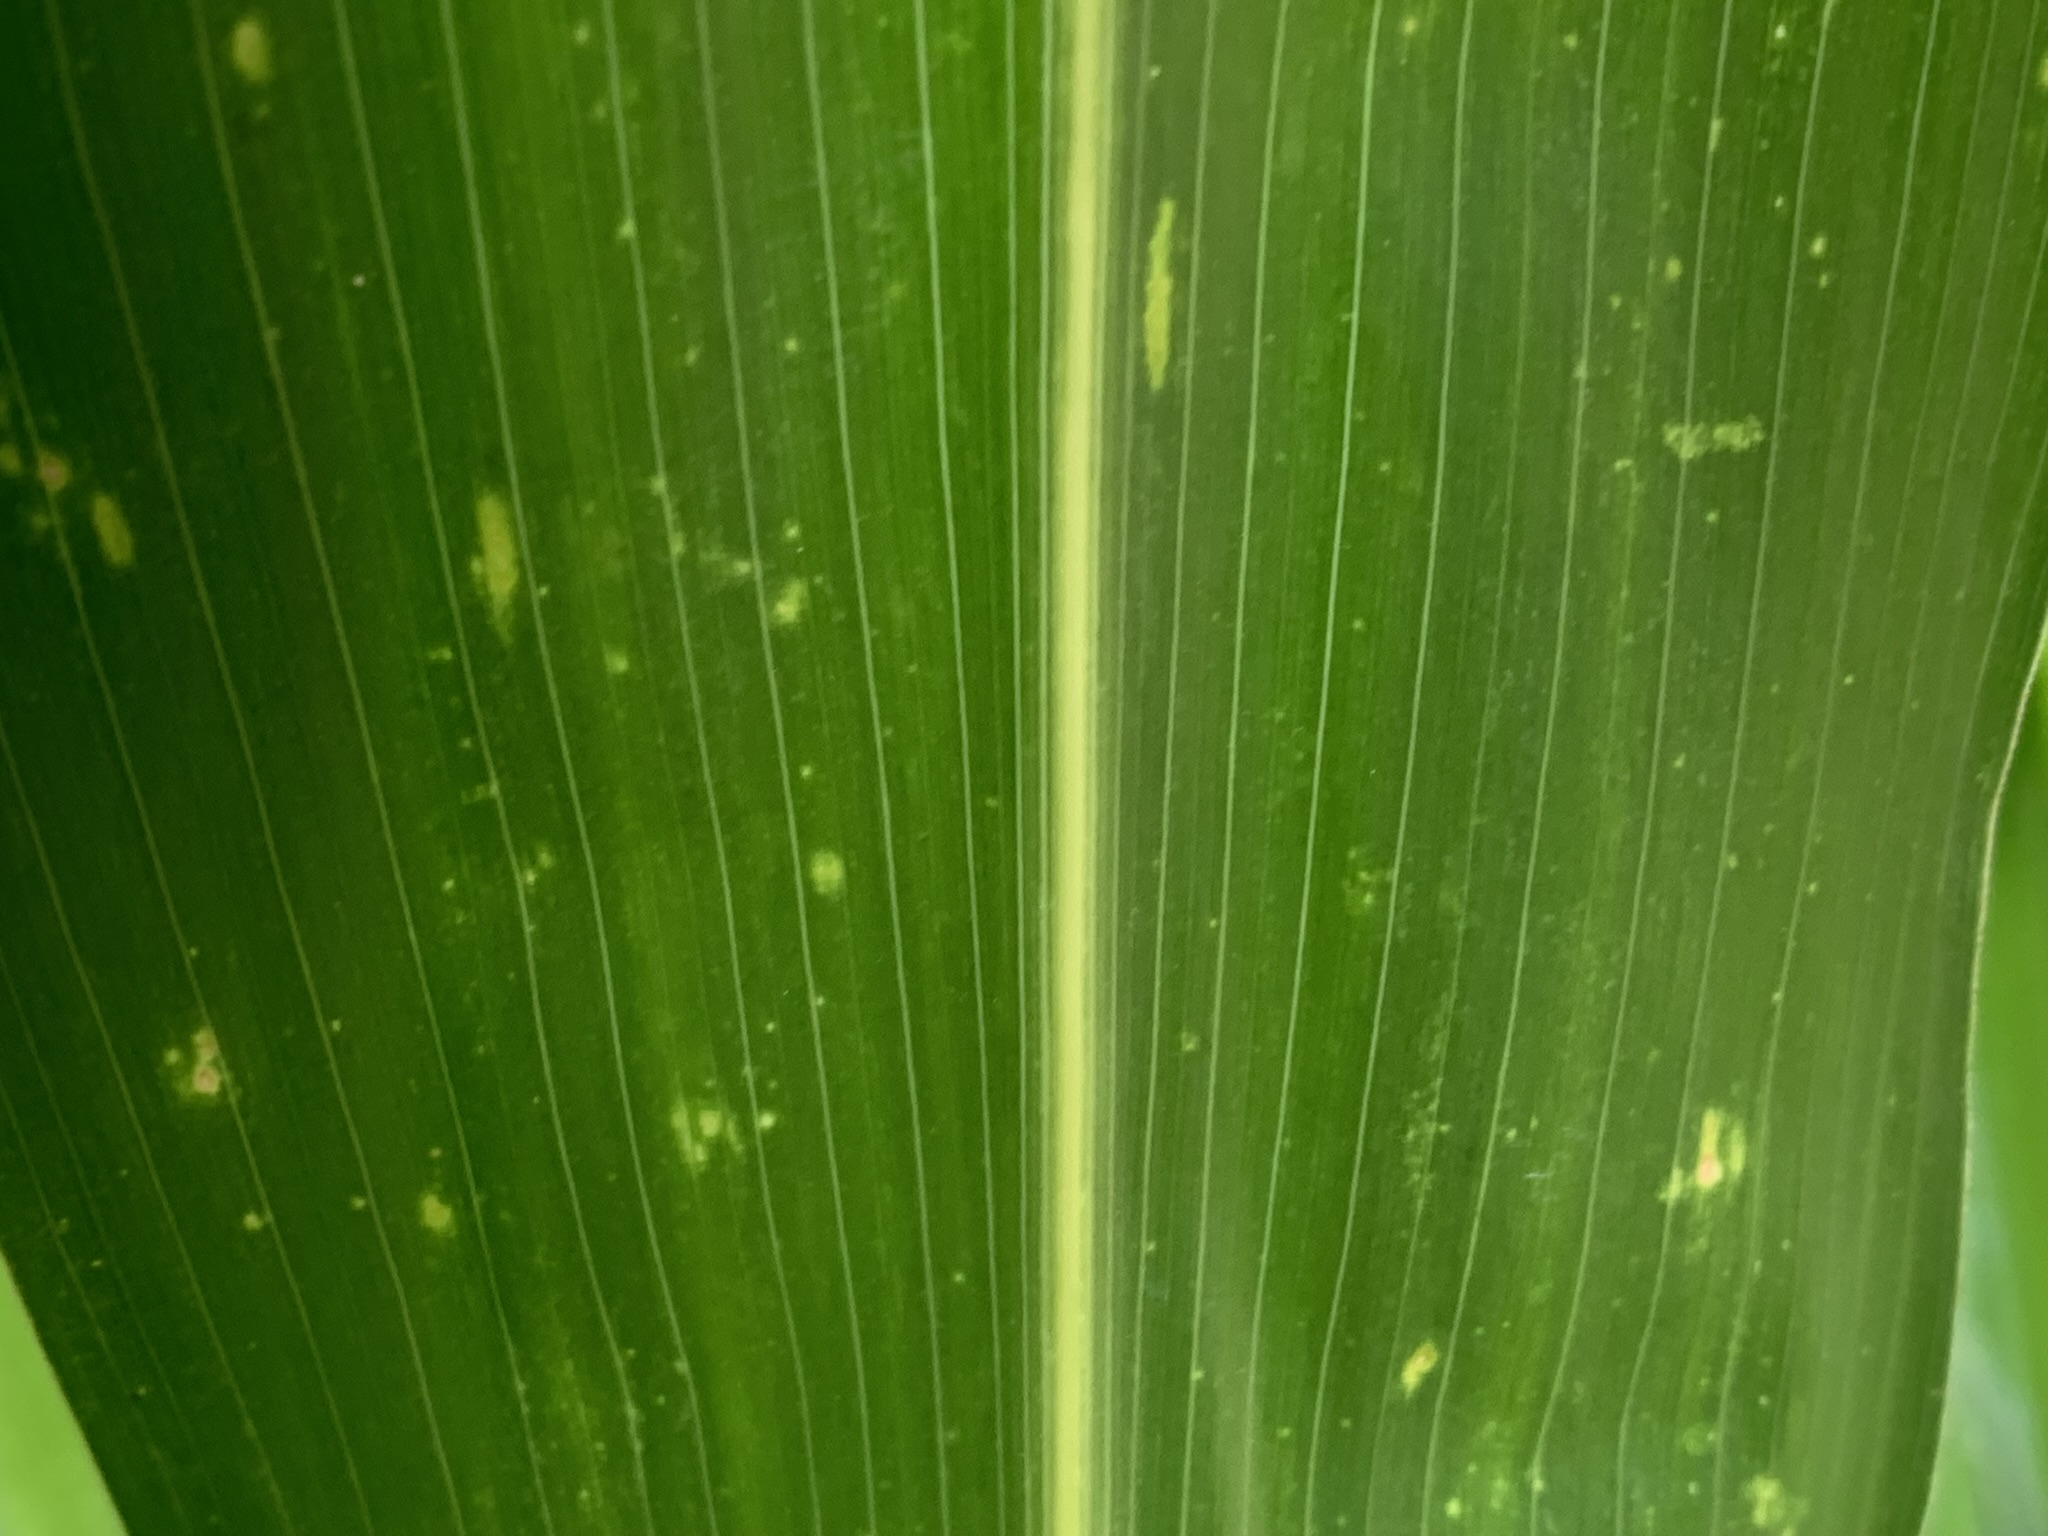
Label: MLN